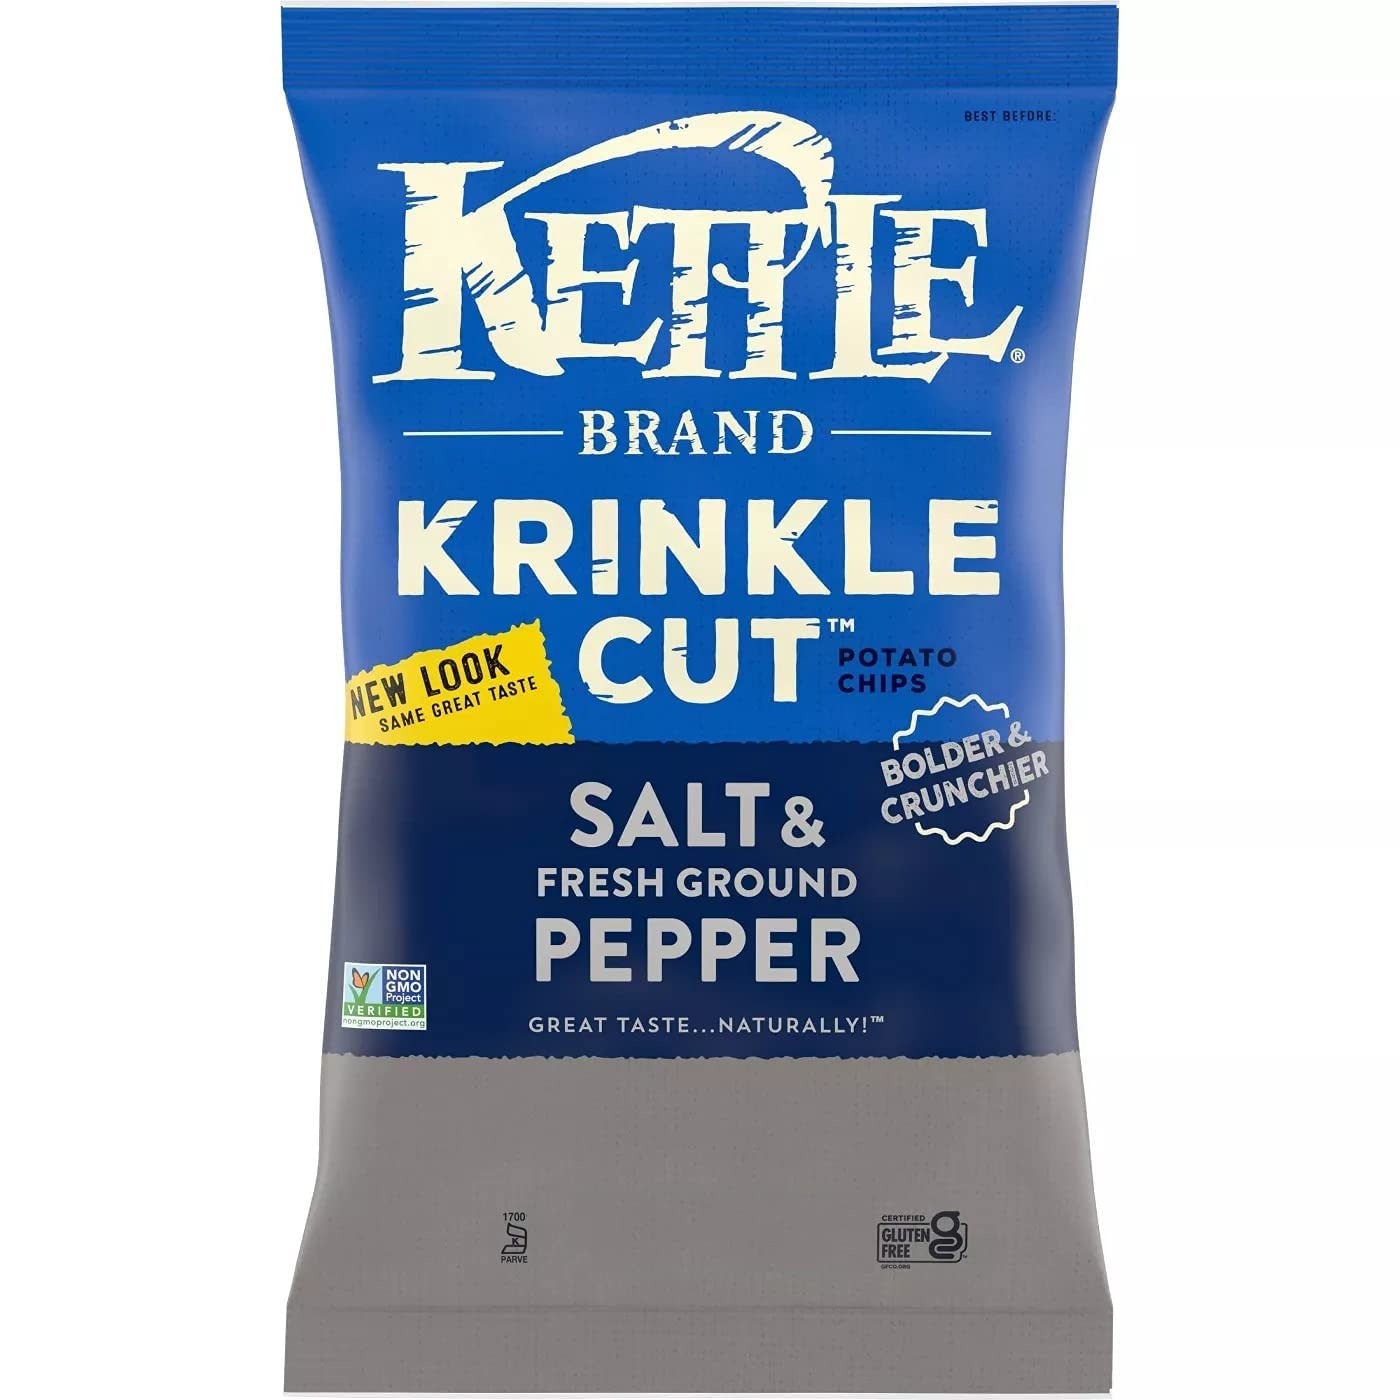
Item Name: Kettle Brand Chips Kettle Brand Krinkle Cut Salt & Fresh Ground Pepper Potato Chips, 8.5 oz Bags (4-Pack)
Bullet Point 1: Kettle Brand Krinkle Cut chips are extra crunchy thanks to their deep ridges. Made from whole potatoes and sliced thicker than our classic kettle cooked chips, our Krinkle Cut chips have a hearty crunch and hold up to extreme seasoning.
Bullet Point 2: Made with the best ingredients we can get our hands on, even the classic pairing of salt and pepper gets elevated to the level level
Bullet Point 3: Each Salt & Fresh Ground Pepper Kettle Brand Chip holds the boldest amount of salt and pepper possible and still follows Our Natural Promise to be non-GMO and Gluten Free.
Product Description: With no artificial colors, flavors or preservatives, Kettle Brand chips are really delicious. Kettle Brand potato chips are made with Non-*GMO Project Verified ingredients and are certified *Gluten Free. That’s Our Natural Promise.
Value: 30.0
Unit: Ounce

Price: 38.99